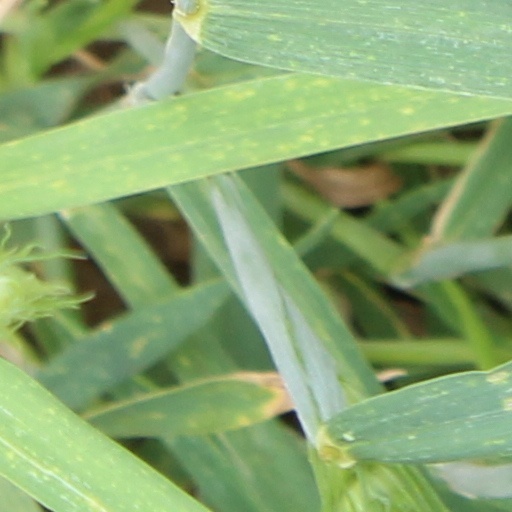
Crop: wheat